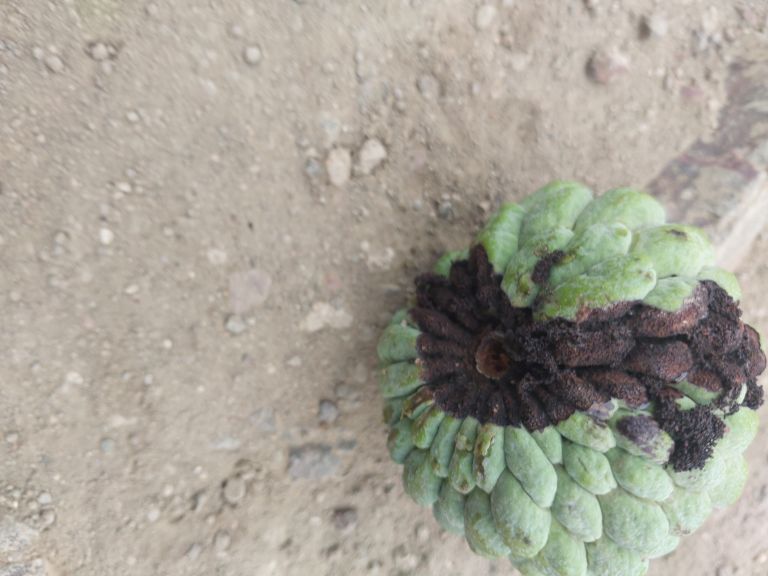
Disease label: Diplodia Rot